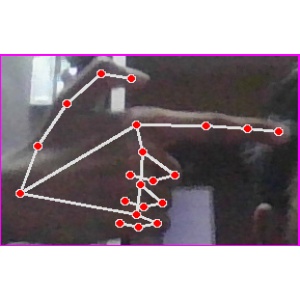
अक्षर: ब